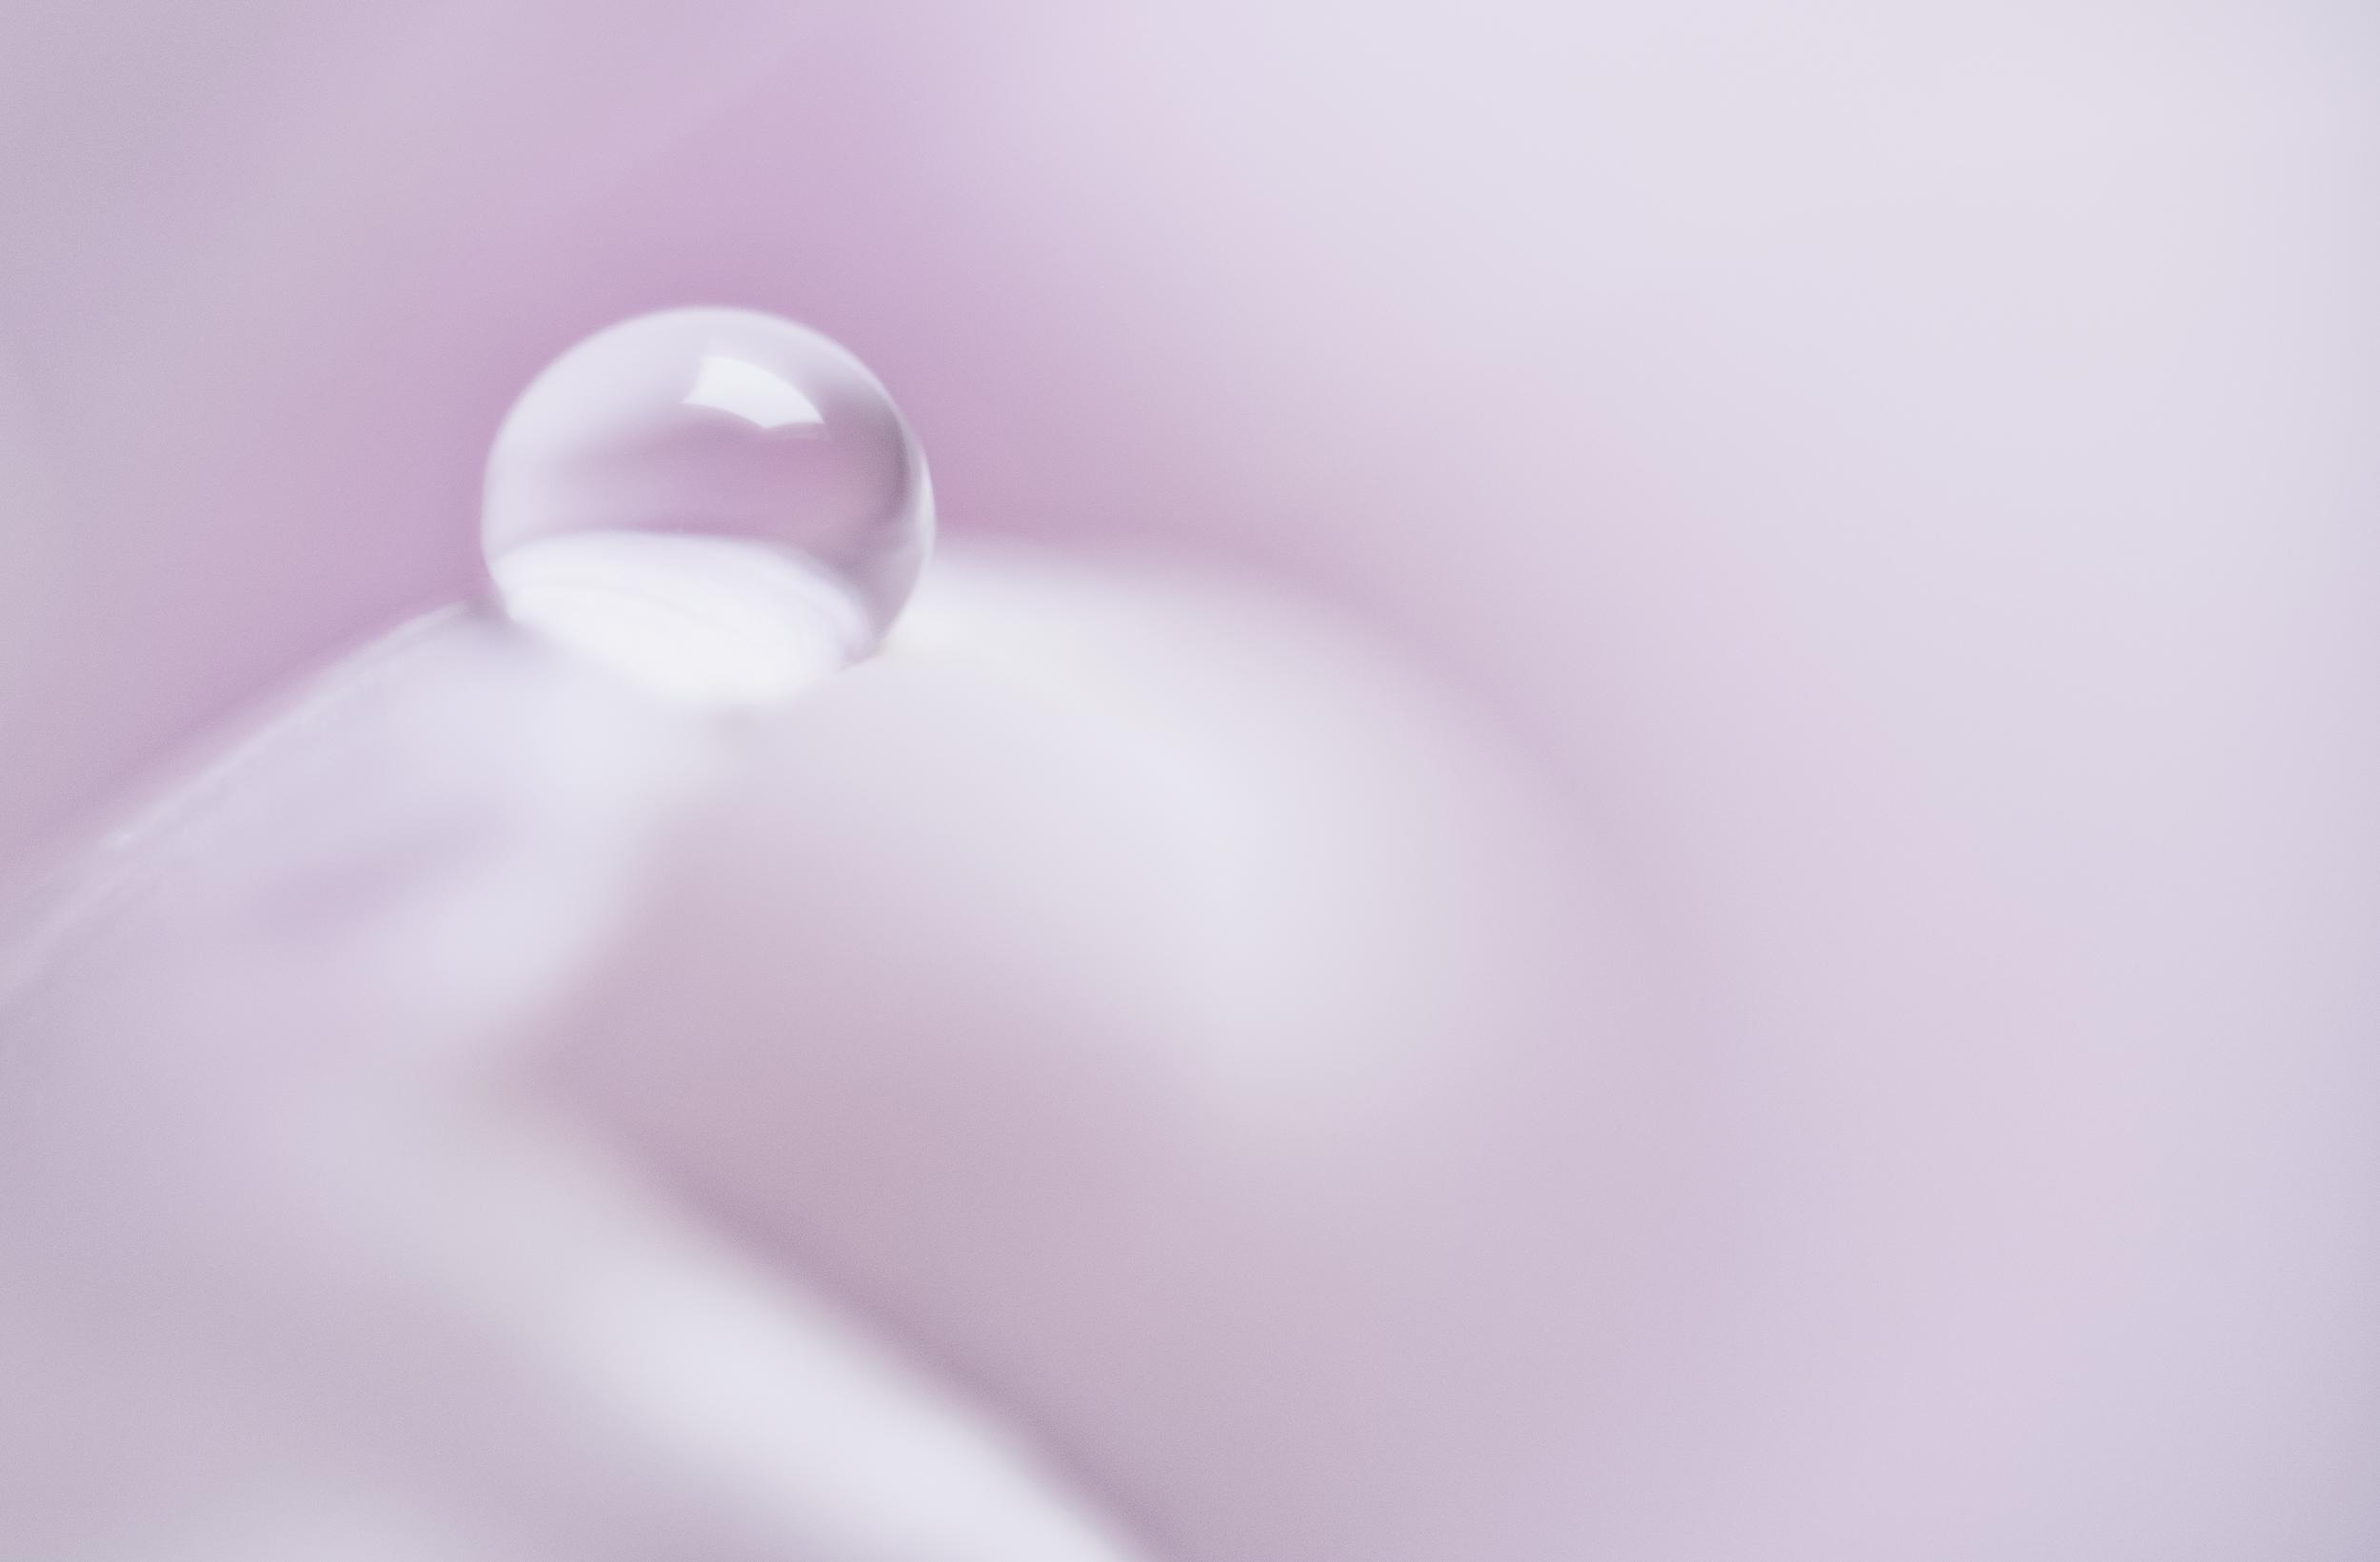
hand, white, photography, flower, purple, petal, alone, europe, rose, color, nikon, pink, close up, eye, skin, fleur, organ, nikkor, shape, goutte, curuyann, nikond750, macro photography